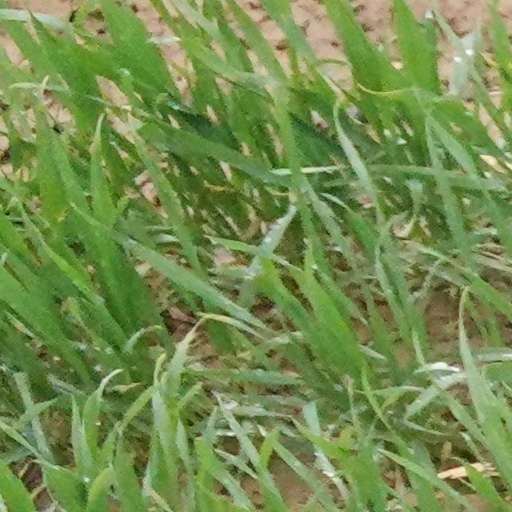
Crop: wheat